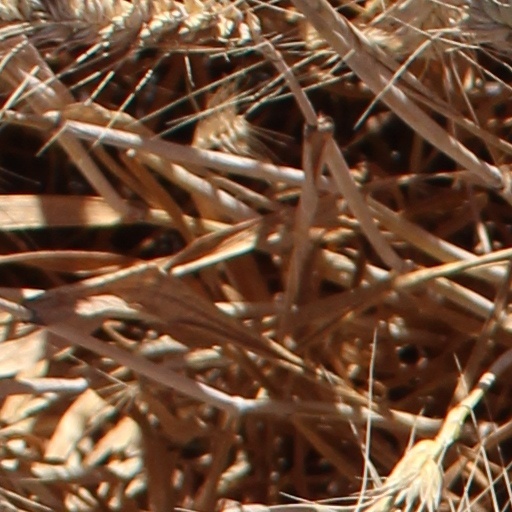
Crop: wheat